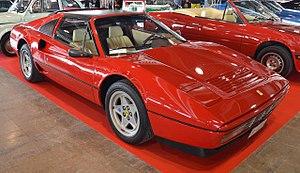
La Ferrari 208 GTB Turbo, apparue en 1982, est une déclinaison suralimentée en V8 Turbo de la Ferrari 208 GTB, présentée en 1980. C'est la variante coupé deux places de la 308 GTB/GTS, destinée exclusivement au marché italien.